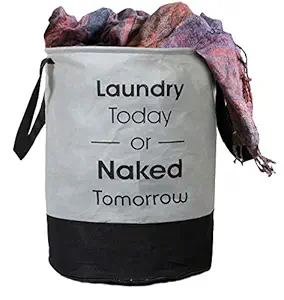
Kuber Industries Round Non Woven Fabric Foldable Laundry Basket|Toy Storage Basket|Cloth Storage Basket With Handles| Capicity 45 Ltr (Grey & Black)-KUBMART11446
Category: Home&Kitchen
Price: 395 (list price: 499)
Rating: 4 (330 ratings)
About this product: PACKAGE CONTAIN: 1 Piece Laundry Basket|MATERIAL: Non Woven, COLOR: Grey & black|PRODUCT DIMENSION: 37 x 37 x 49 CM|EASILY FOLDABLE: Built-in handles for easy transport from the hamper to your washing machine. Easily folds open to put into use and quickly folds flat for home storage when not in use.|Easy To Use: This is a multi-purpose organizer that can be used for keeping various things. You can set a few bags for various items, such as office clothes, home clothes, daily essentials, and many more. This will help you get the things and will also save time in re-organization.